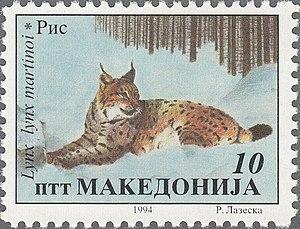
Le Lynx des Balkans est une sous-espèce du Lynx boréal. Il est parfois surnommé « fantôme de la forêt », « symbole de la nature » ou encore « tigre des Balkans ».